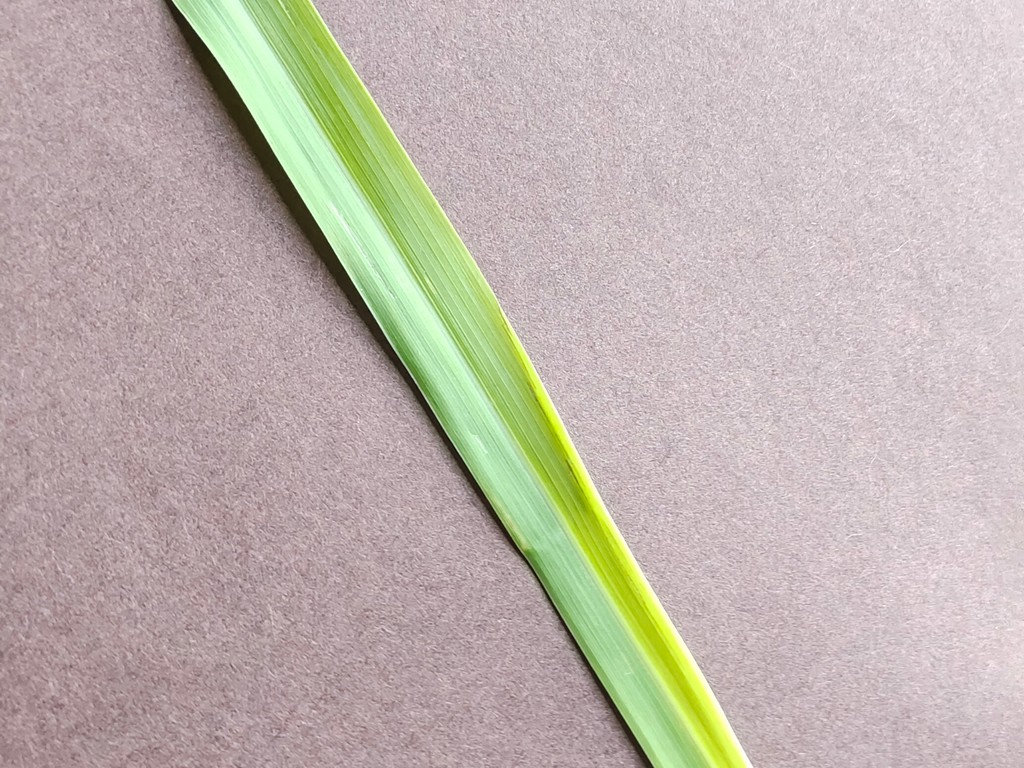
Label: Healthy